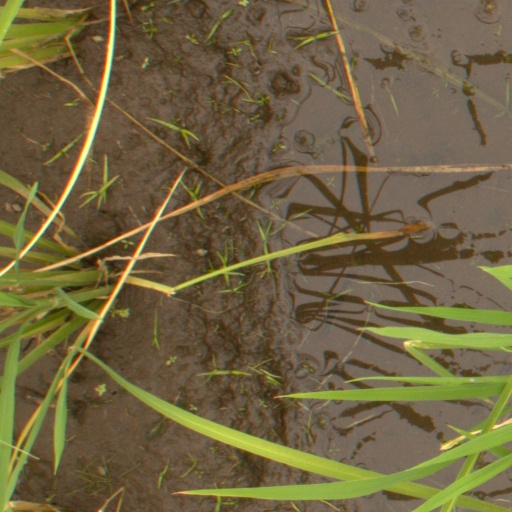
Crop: rice